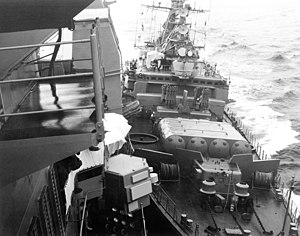
Krivak-klassen / Historie / Episoder involverende Krivak-klassen
Bezzavetnyj (811) efter sammenstødet med USS Yorktown (48), forrest ses det russiske SS-N-14 Silex antiubådsmissilsystem.
Krivak-klassen er en fregatklasse bygget til den sovjetiske flåde. Klassen benyttes nu af Rusland og Ukraine. En ny moderne skibsklasse er afledt af Krivak-klassen; den indiske Talwar-klasse. Denne skibsklasse er sommetider omtalt som Krivak IV.